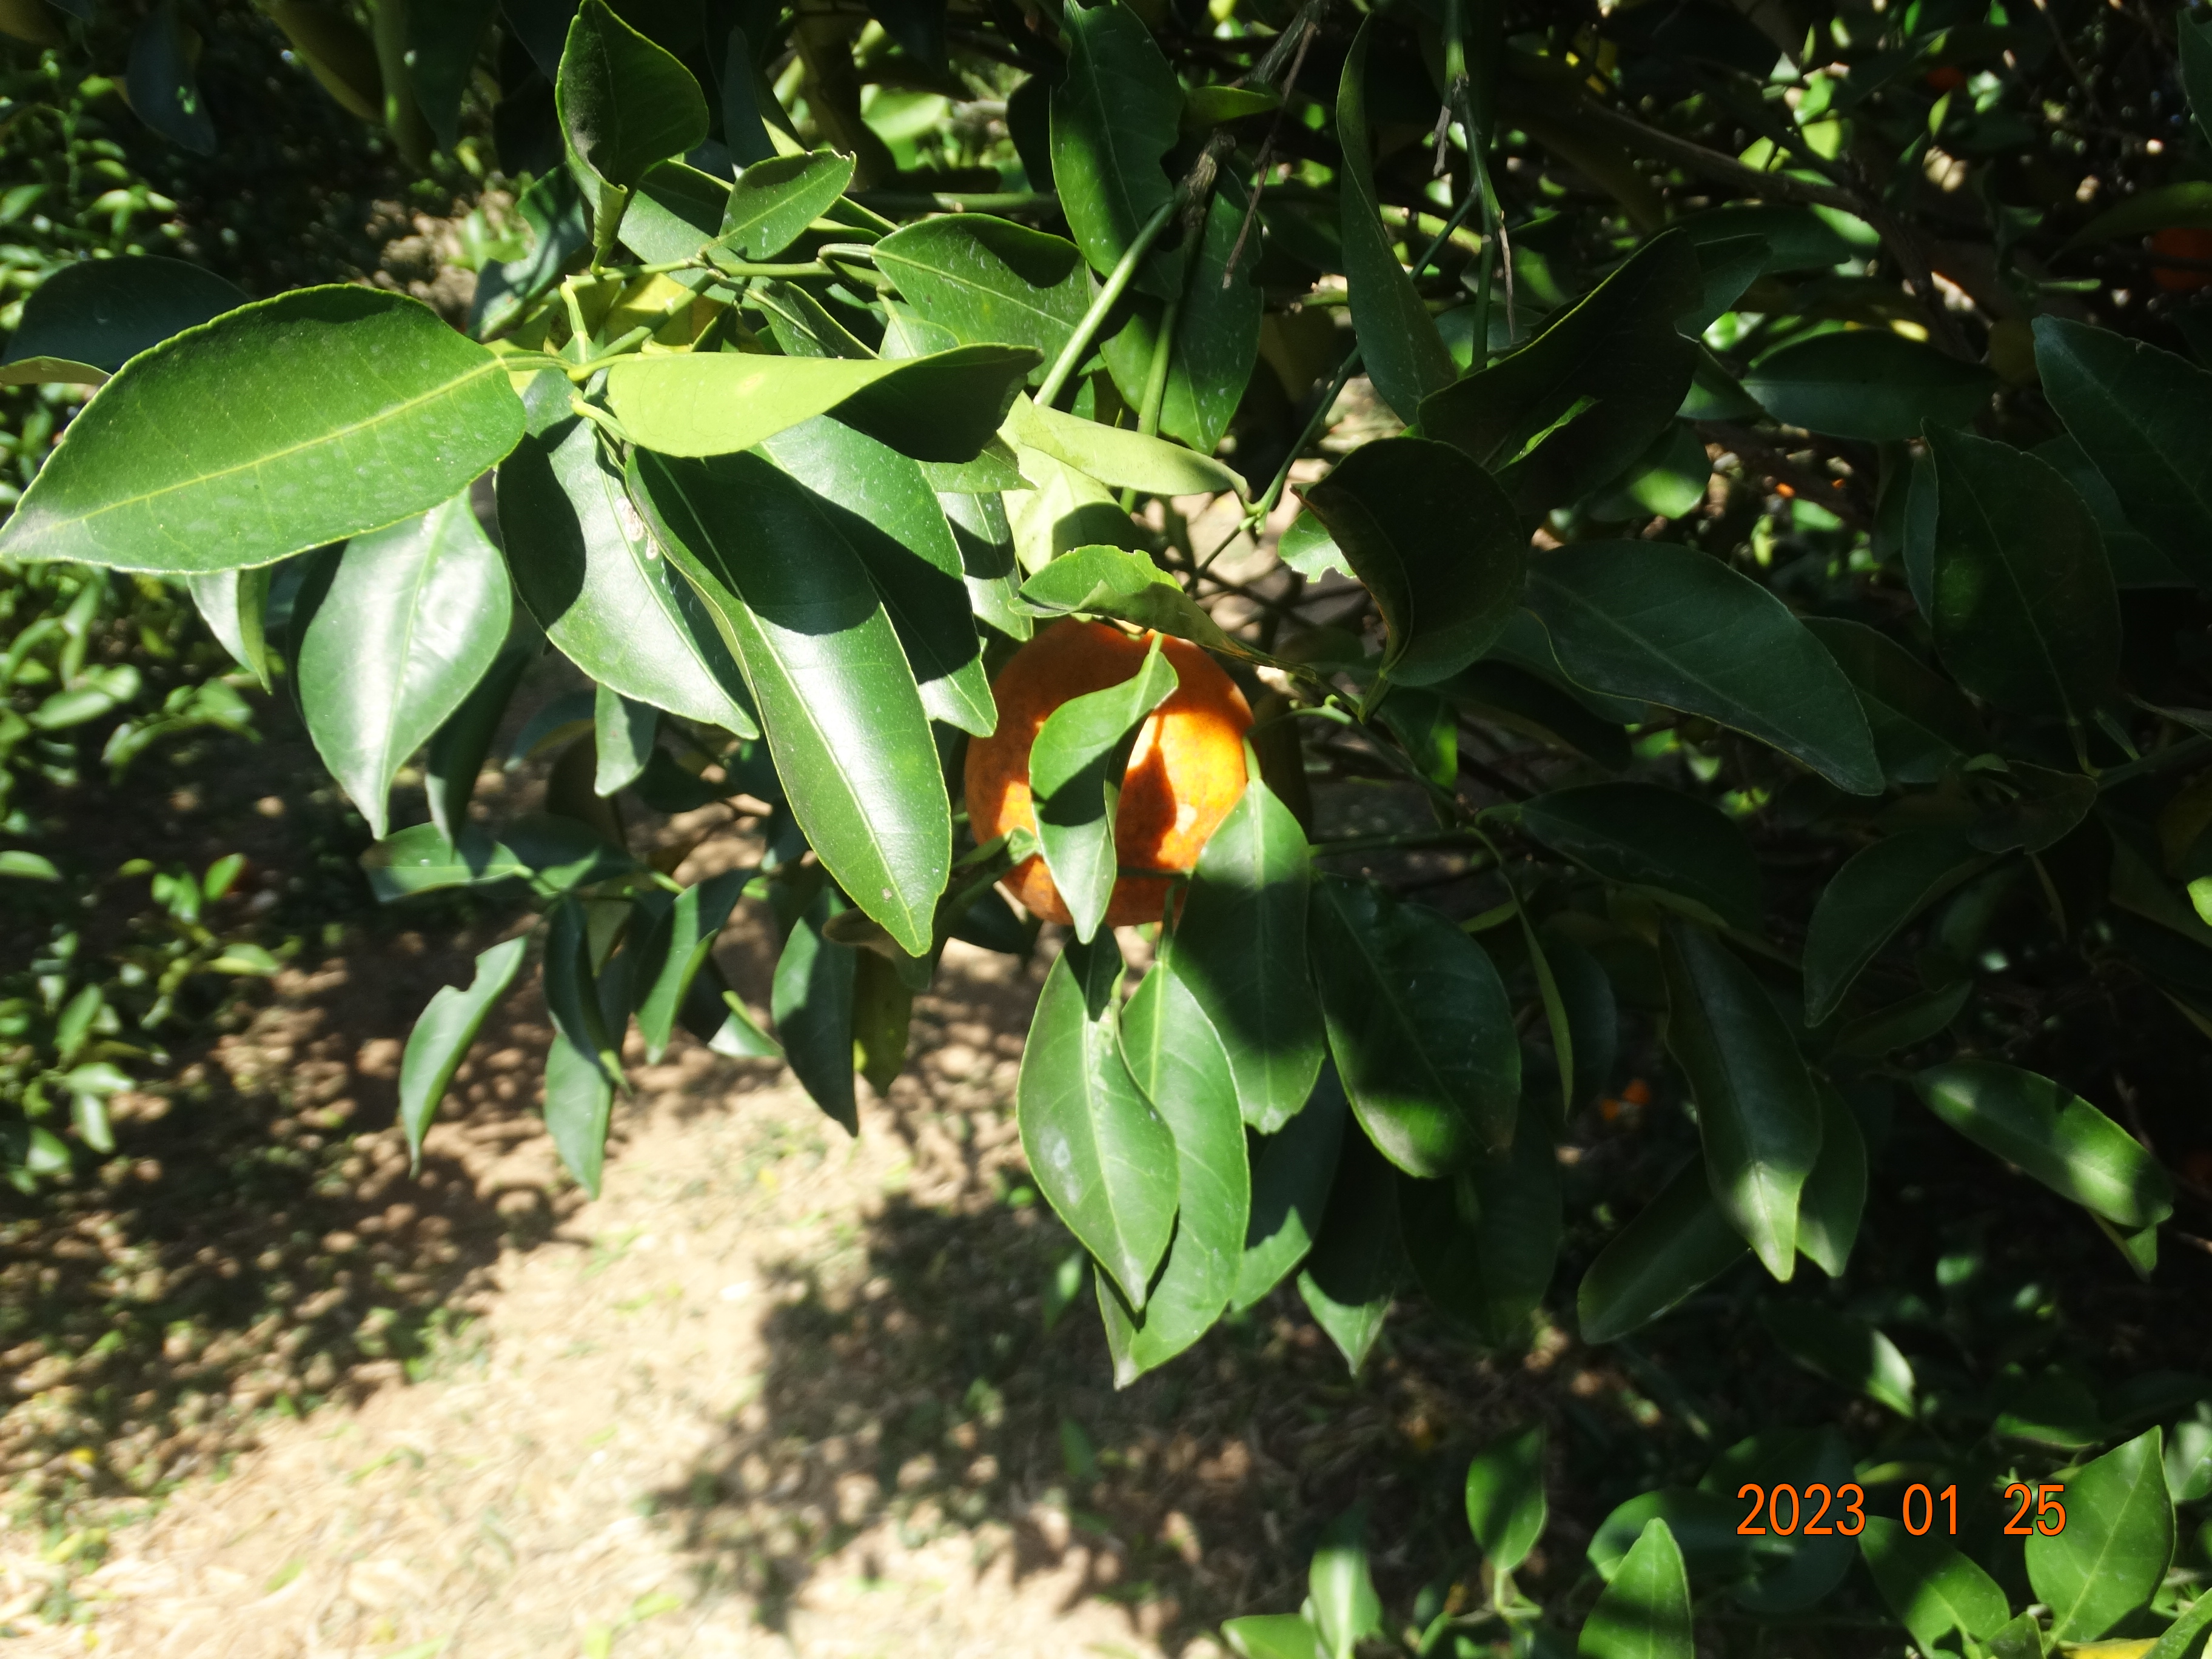
Citrus fruit variety: ponkan